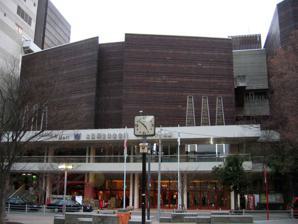
Building: Orix Theater
Country: Japan
Year built: 1968
Concert hall in Nishi-ku, Osaka, Japan 34°40′42.4″N 135°29′43.5″E / 34.678444°N 135.495417°E / 34.678444; 135.495417 Orix Theater The Orix Theater ( オリックス劇場 , Orikkusu Gekijō ) (formerly Osaka Kōsei Nenkin Kaikan ) is a 2,400-seat concert hall in Nishi-ku , Osaka , Japan. Artists that performed in the main hall include Black Sabbath , Kiss , Pink Floyd , Deep Purple , Whitesnake , Robin Trower , Rainbow , Queen , Santana , The Jackson 5 , James Brown , UFO , Iron Maiden , Red Velvet , Amalia Rodrigues , NCT 127 , and Jun. K from 2PM . It officially opened on 14 April 1968 and was the largest concert hall in Osaka at the time. The complex included a smaller hall, lodging facilities and two restaurants. The building was sold in October 2009 to Orix Real Estate , who currently run it under the name the Orix Theater. References